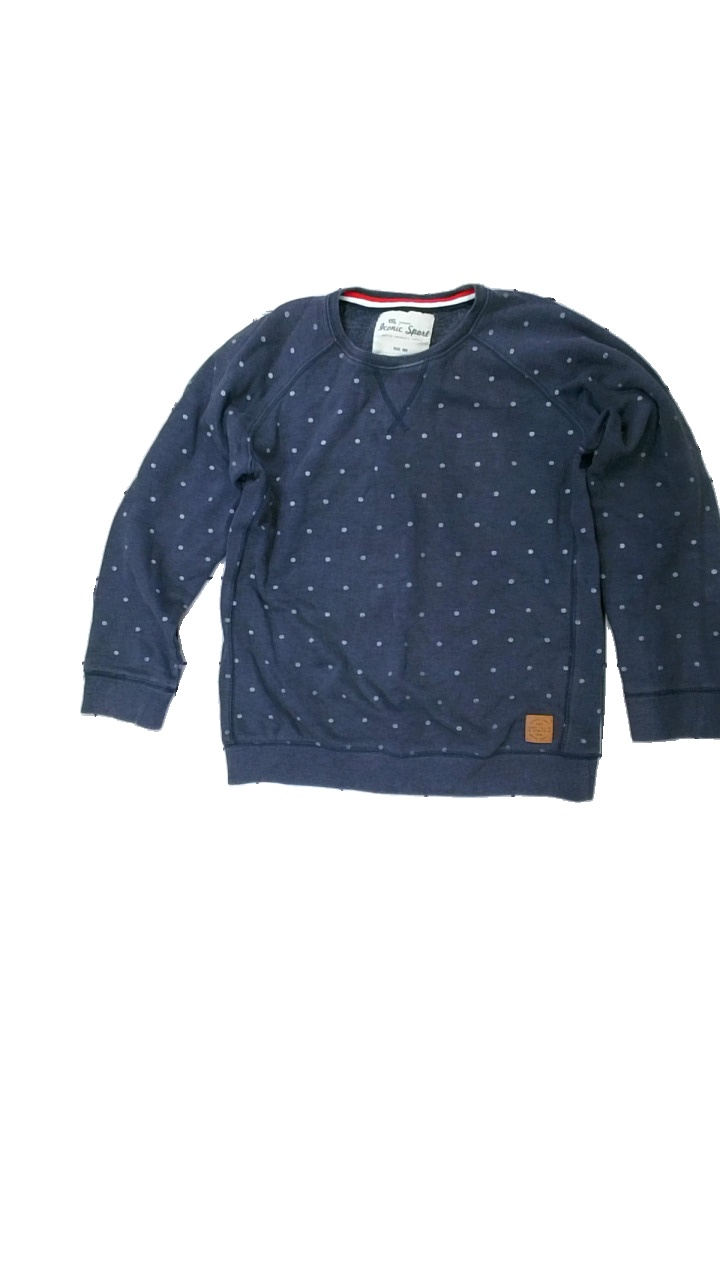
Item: Sweater (Children)
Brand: Lager 157
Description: blå tjocktröja med prickar på, lite matt i färgen
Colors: Blue, White
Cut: Regular
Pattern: Dots
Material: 82% cotton 18% polyester
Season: All
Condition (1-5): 4
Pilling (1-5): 5
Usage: Reuse
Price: <50